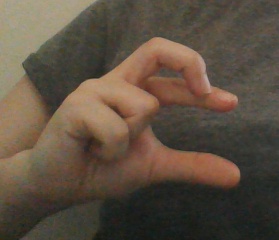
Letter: thal